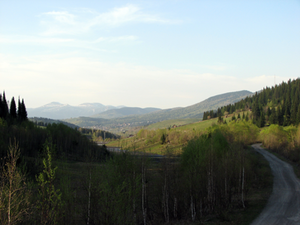
Le parc national de la Chorie, en russe Шорский национальный парк, Chorsky natsionalny park, est une aire naturelle protégée de Russie située en Chorie montagneuse dans la partie méridionale de l'oblast de Kemerovo et fondée le 27 décembre 1989. Il s'étend sur 4 138 kilomètres carrés dans le raïon de Tachtagol. La longueur du parc du nord au sud est de 110 km et sa largeur d'ouest en est de 90 km. Son siège se trouve à Tachtagol.
La Chorie montagneuse ou Chorie, en russe Горная Шория, Gornaïa Choria, en chor Тағлығ Шор, Tağlığ Şor, est une région de moyenne montagne et de taïga située dans la partie méridionale de l'oblast de Kemerovo, en Russie. Elle appartient au système montagneux de l'Altaï qui s'étend au sud-ouest. Elle doit son nom aux Chors, peuple turco-altaïque. Tachtagol est le centre administratif de la Chorie.